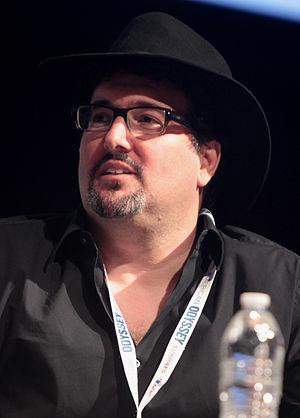
Mark A. Altman est un scénariste, producteur, acteur et réalisateur américain né en 1950. Il est également le créateur des séries télévisées américaines Femmes fatales et Pandora.